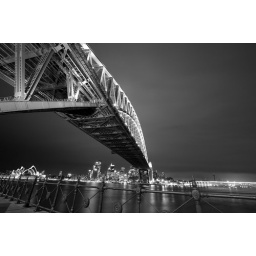
Sydney harbour at night in black &amp;amp; white